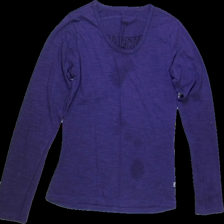
View: front
Type: Top
Category: Ladies
Brand: Everest
Colors: Purple
Material: 51% Cott 49% Poly
Pattern: Plain
Cut: C-collar, Regular
Size: XL
Season: All
Trend: No trend
Stains: Yes
Price range: <50
Recommended usage: Reuse